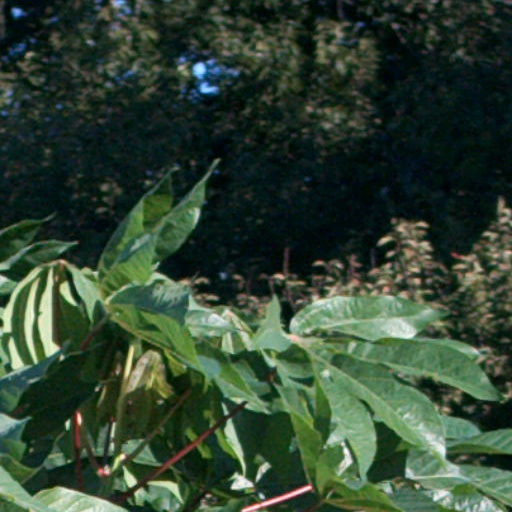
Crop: cassava